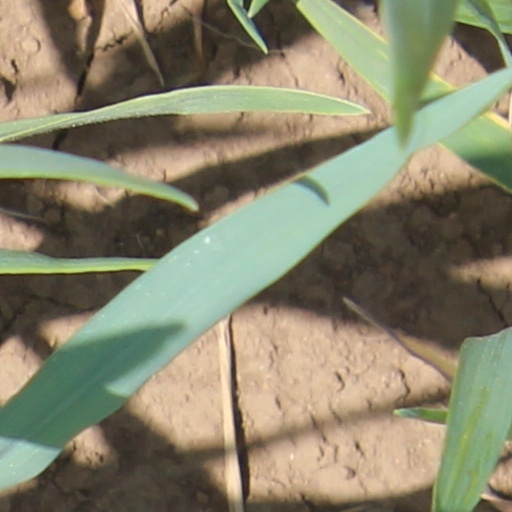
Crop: wheat